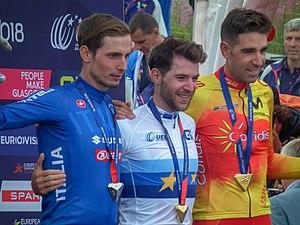
Les championnats d'Europe de VTT 2018 ont lieu entre le 7 avril et le 7 août 2018, dans différents lieux en Europe. Ils sont organisés par l'Union européenne de cyclisme.